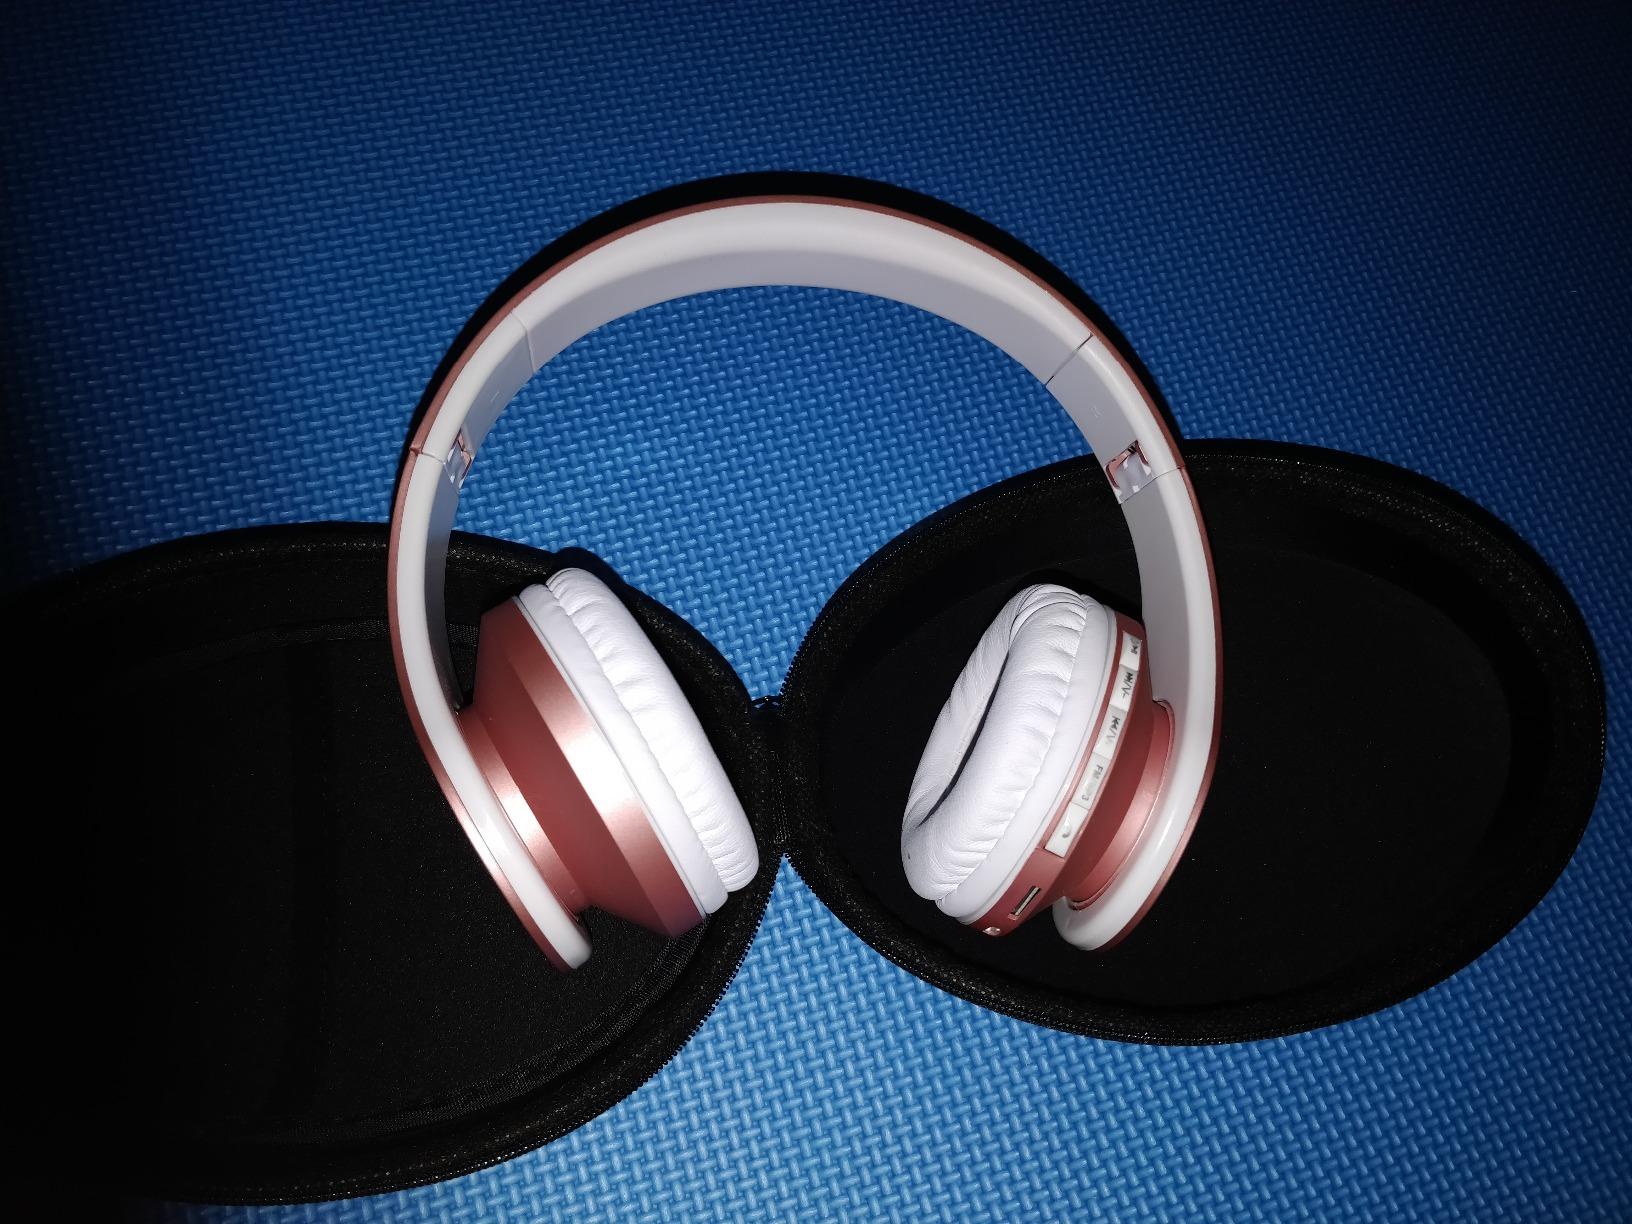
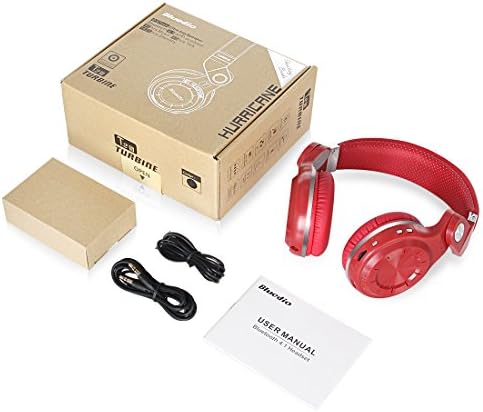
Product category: headphones
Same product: no